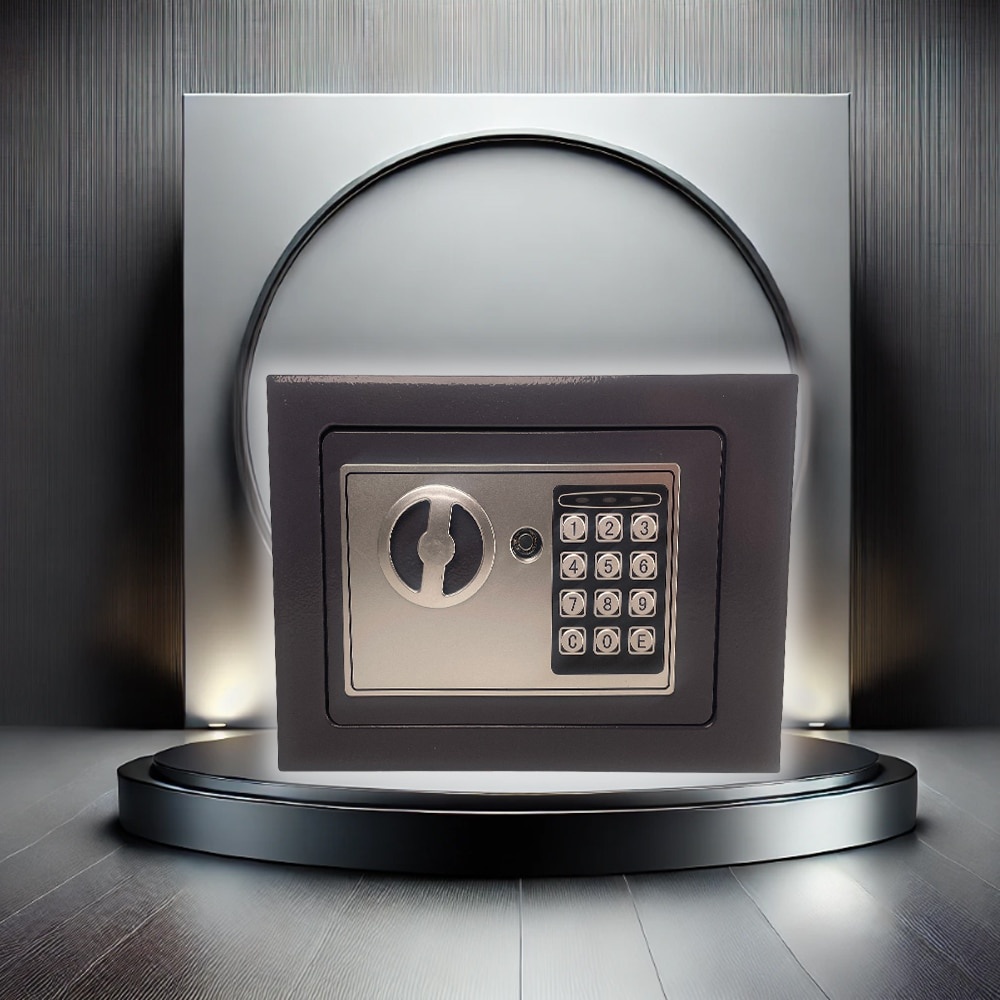
Pengeskab med Digital Kodelås - Sikkerhed i Kompakt Form
Pengeskab med Digital Kodelås - Sikkerhed i Kompakt Form - Udsalg på Baseball bat i Aluminium inkl. bold. Stort online udvalg i Satana. Meget billig fragt og hurtig levering: 1 - 2 hverdage på Varenummer: STAA-1511 og Ean: på lager. Udsalg på BOLIG > FRITID > Have > Værktøj & redskaber og Spar op til 54% på Over 1334 design brands på udsalg - ELEKTRONIK & GADGETS > Julegaver Børn > Tilbehør elektronik - Få dine varer leveret hurtigt og til en konkurrencedygtig pris med vores fragtservice Pengeskab med Digital Kodelås Leder du efter en praktisk og sikker løsning til opbevaring af dine værdigenstande? Dette lille, men yderst robuste pengeskab med digital kodelås er den perfekte løsning til hjemmet eller kontoret. Med plads til dine kontant Beskyt dine værdigenstande med et Pengeskab med Digital Kodelås fra Satana. Dette kompakte pengeskab giver dig sikkerhed i en praktisk form, perfekt til hjemmet eller kontoret. Med en digital kodelås kan du nemt og sikkert opbevare dine værdigenstande. Dette produkt er en ideel julegave til børn, der elsker elektronik og gadgets. Køb det nu til en billig pris på udsalg og få kvalitet og sikkerhed til en god pris. Beskyt dine værdigenstande med stil og ro i sindet med dette Pengeskab med Digital Kodelås. Se også alle de andre lækre produkter under hay her Udforsk også vores brede udvalg af andre smagfulde produkter under Stue & Soveværelse her
Brand: Satana
Category: Home & Garden > Business & Home Security > Security Safe Accessories > Keys